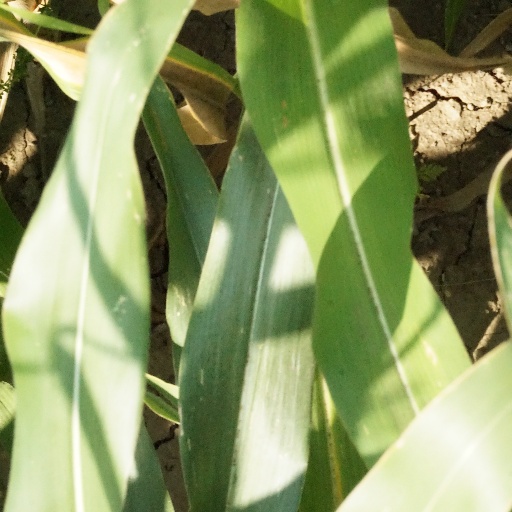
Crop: maize; corn